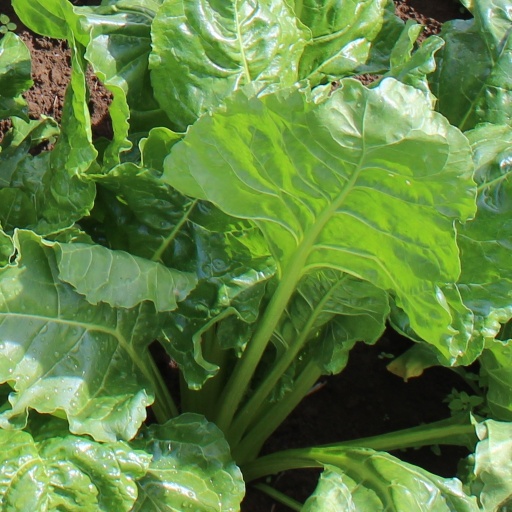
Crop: sugar beet